William Borah

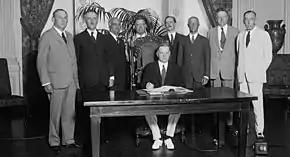
Hoover (seated) with senators and cabinet officers, 1930. Borah stands directly behind his chair.

Harding's death in August 1923 brought Calvin Coolidge to the White House. Borah had been dismayed by Harding's conservative views, and believed Coolidge had shown liberal tendencies as a governor. He met with Coolidge multiple times in late 1923, and found the new president interested in his ideas on policies foreign and domestic. Borah was encouraged when Coolidge included in his annual message to Congress a suggestion that he might open talks with the Soviet Union on trade—the Bolshevik government had not been recognized since the 1917 October Revolution and Borah had long urged relations. Under pressure from the Old Guard, Coolidge quickly walked back his proposal, depressing Borah, who concluded the president had deceived him. In early 1924, the Teapot Dome scandal broke, and although Coolidge had no involvement in the affair, some of the implicated cabinet officers, including Attorney General Harry Daugherty, remained in office, backed by the Old Guard. Coolidge sought the support of Borah in the crisis; his price was Daugherty's firing. The president stalled Borah, and when Daugherty eventually resigned under pressure, it was due more to events than Borah. When the president was nominated for election in his own right at the 1924 Republican National Convention, he offered the vice presidential nomination to Borah. By one account, when Coolidge asked Borah to join the ticket, the senator asked which position on it he was to occupy. The prospect of Borah as vice president appalled Coolidge's cabinet members and other Republican officials, and they were relieved when he refused. Borah spent less than a thousand dollars on his Senate re-election campaign that fall, and gained a fourth term with just under 80 percent of the vote. Coolidge and his vice-presidential choice, Charles G. Dawes easily won, though Borah did no campaigning for the Coolidge/Dawes ticket, alleging his re-election bid required his full attention.